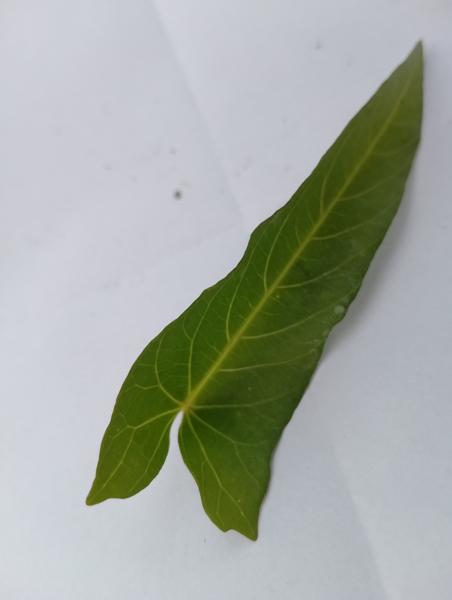
Weed species: Ipomoea aquatic